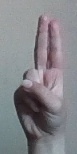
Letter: taa